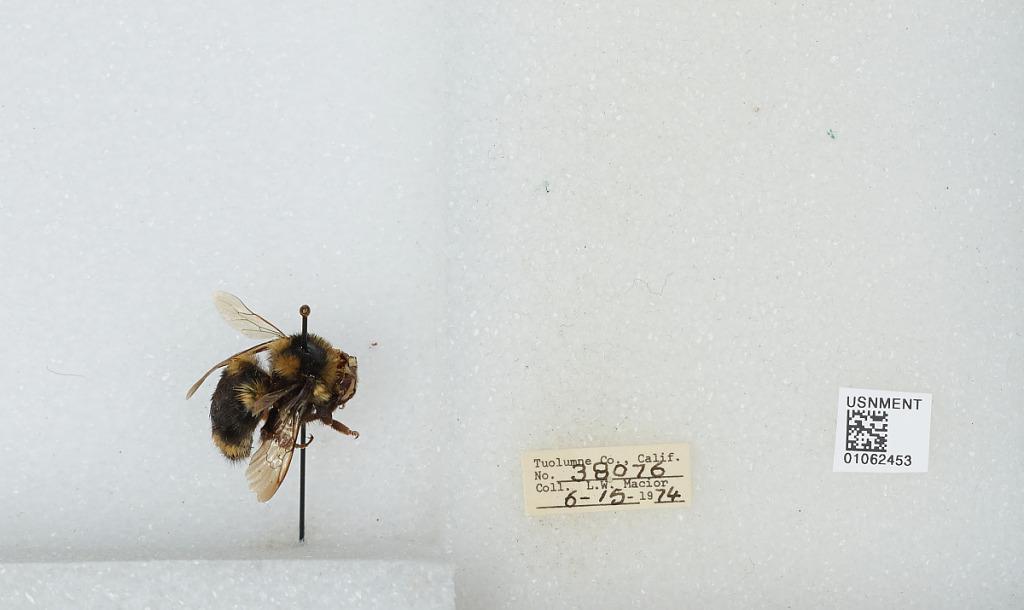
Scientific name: Bombus bifarius nearcticus
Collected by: L. Macior
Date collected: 1974-6-15
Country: United States
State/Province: California
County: Tuolumne
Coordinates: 38.02, -119.94